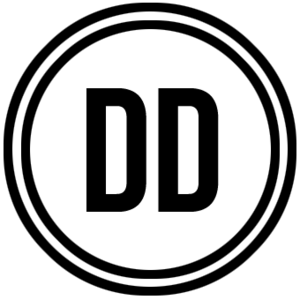
Defense Distributed est une association en ligne de fabrication d’armes à feu open-source, appelé Wiki Weapon. Parmi les objectifs de l'organisation est de développer et de publier librement les schémas de conception d'armes à feu qui peuvent être téléchargés et reproduits par n'importe qui avec une imprimante 3D.